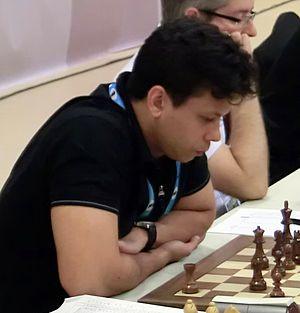
Rafael Leitão est un joueur d'échecs brésilien né le 28 décembre 1979 à São Luís, Grand maître international depuis 1998 et champion du Brésil à six reprises, il a remporté le championnat d'Amérique du Sud en 1998 et 2007.